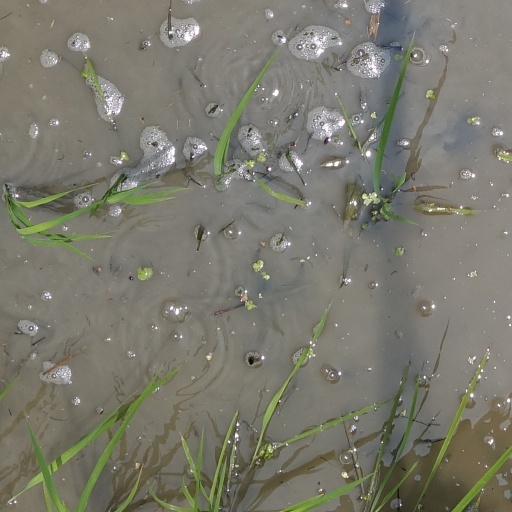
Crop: rice